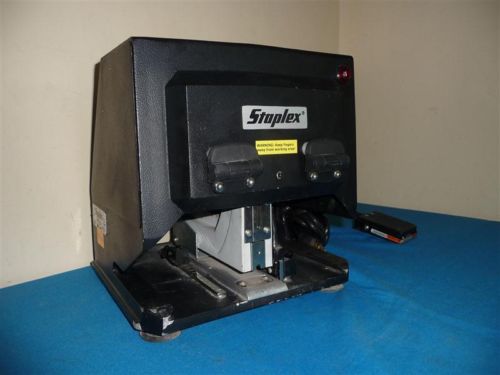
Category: stapler